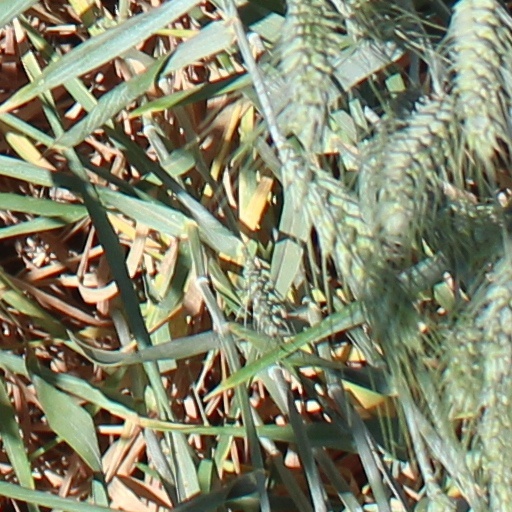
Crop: wheat